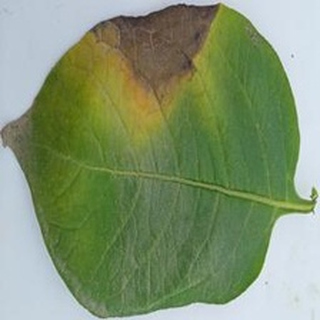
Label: potato_late_blight